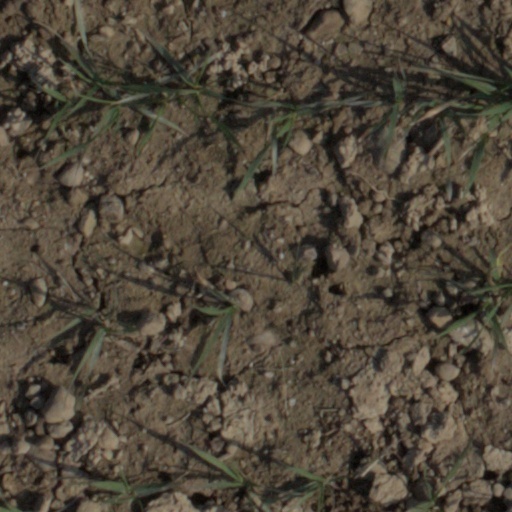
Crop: wheat